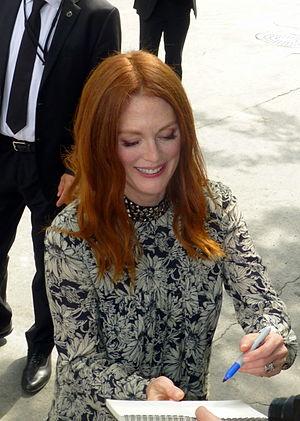
Maggie a un plan est une comédie américaine réalisée par Rebecca Miller, sortie en 2015.